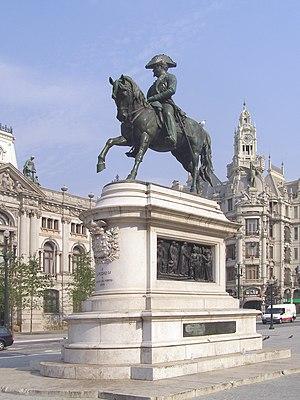
Célestin-Anatole Calmels né à Paris le 26 mars 1822 et mort à Lisbonne en 1906 est un sculpteur français.
Cet article recense les statues équestres au Portugal.
Le Monument à Pierre IV du Portugal est situé sur la place de la Liberté dans la ville de Porto, au Portugal.